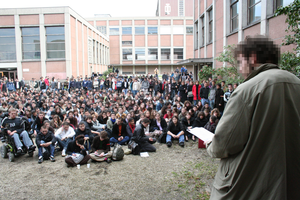
L'Université de Bordeaux 1 au cours du mouvement étudiant anti-CPE.
Une grève étudiante est un événement au cours duquel des étudiants cessent d'aller en cours et bloquent généralement l'accès des salles de cours aux autres étudiants et aux professeurs, et manifestent.